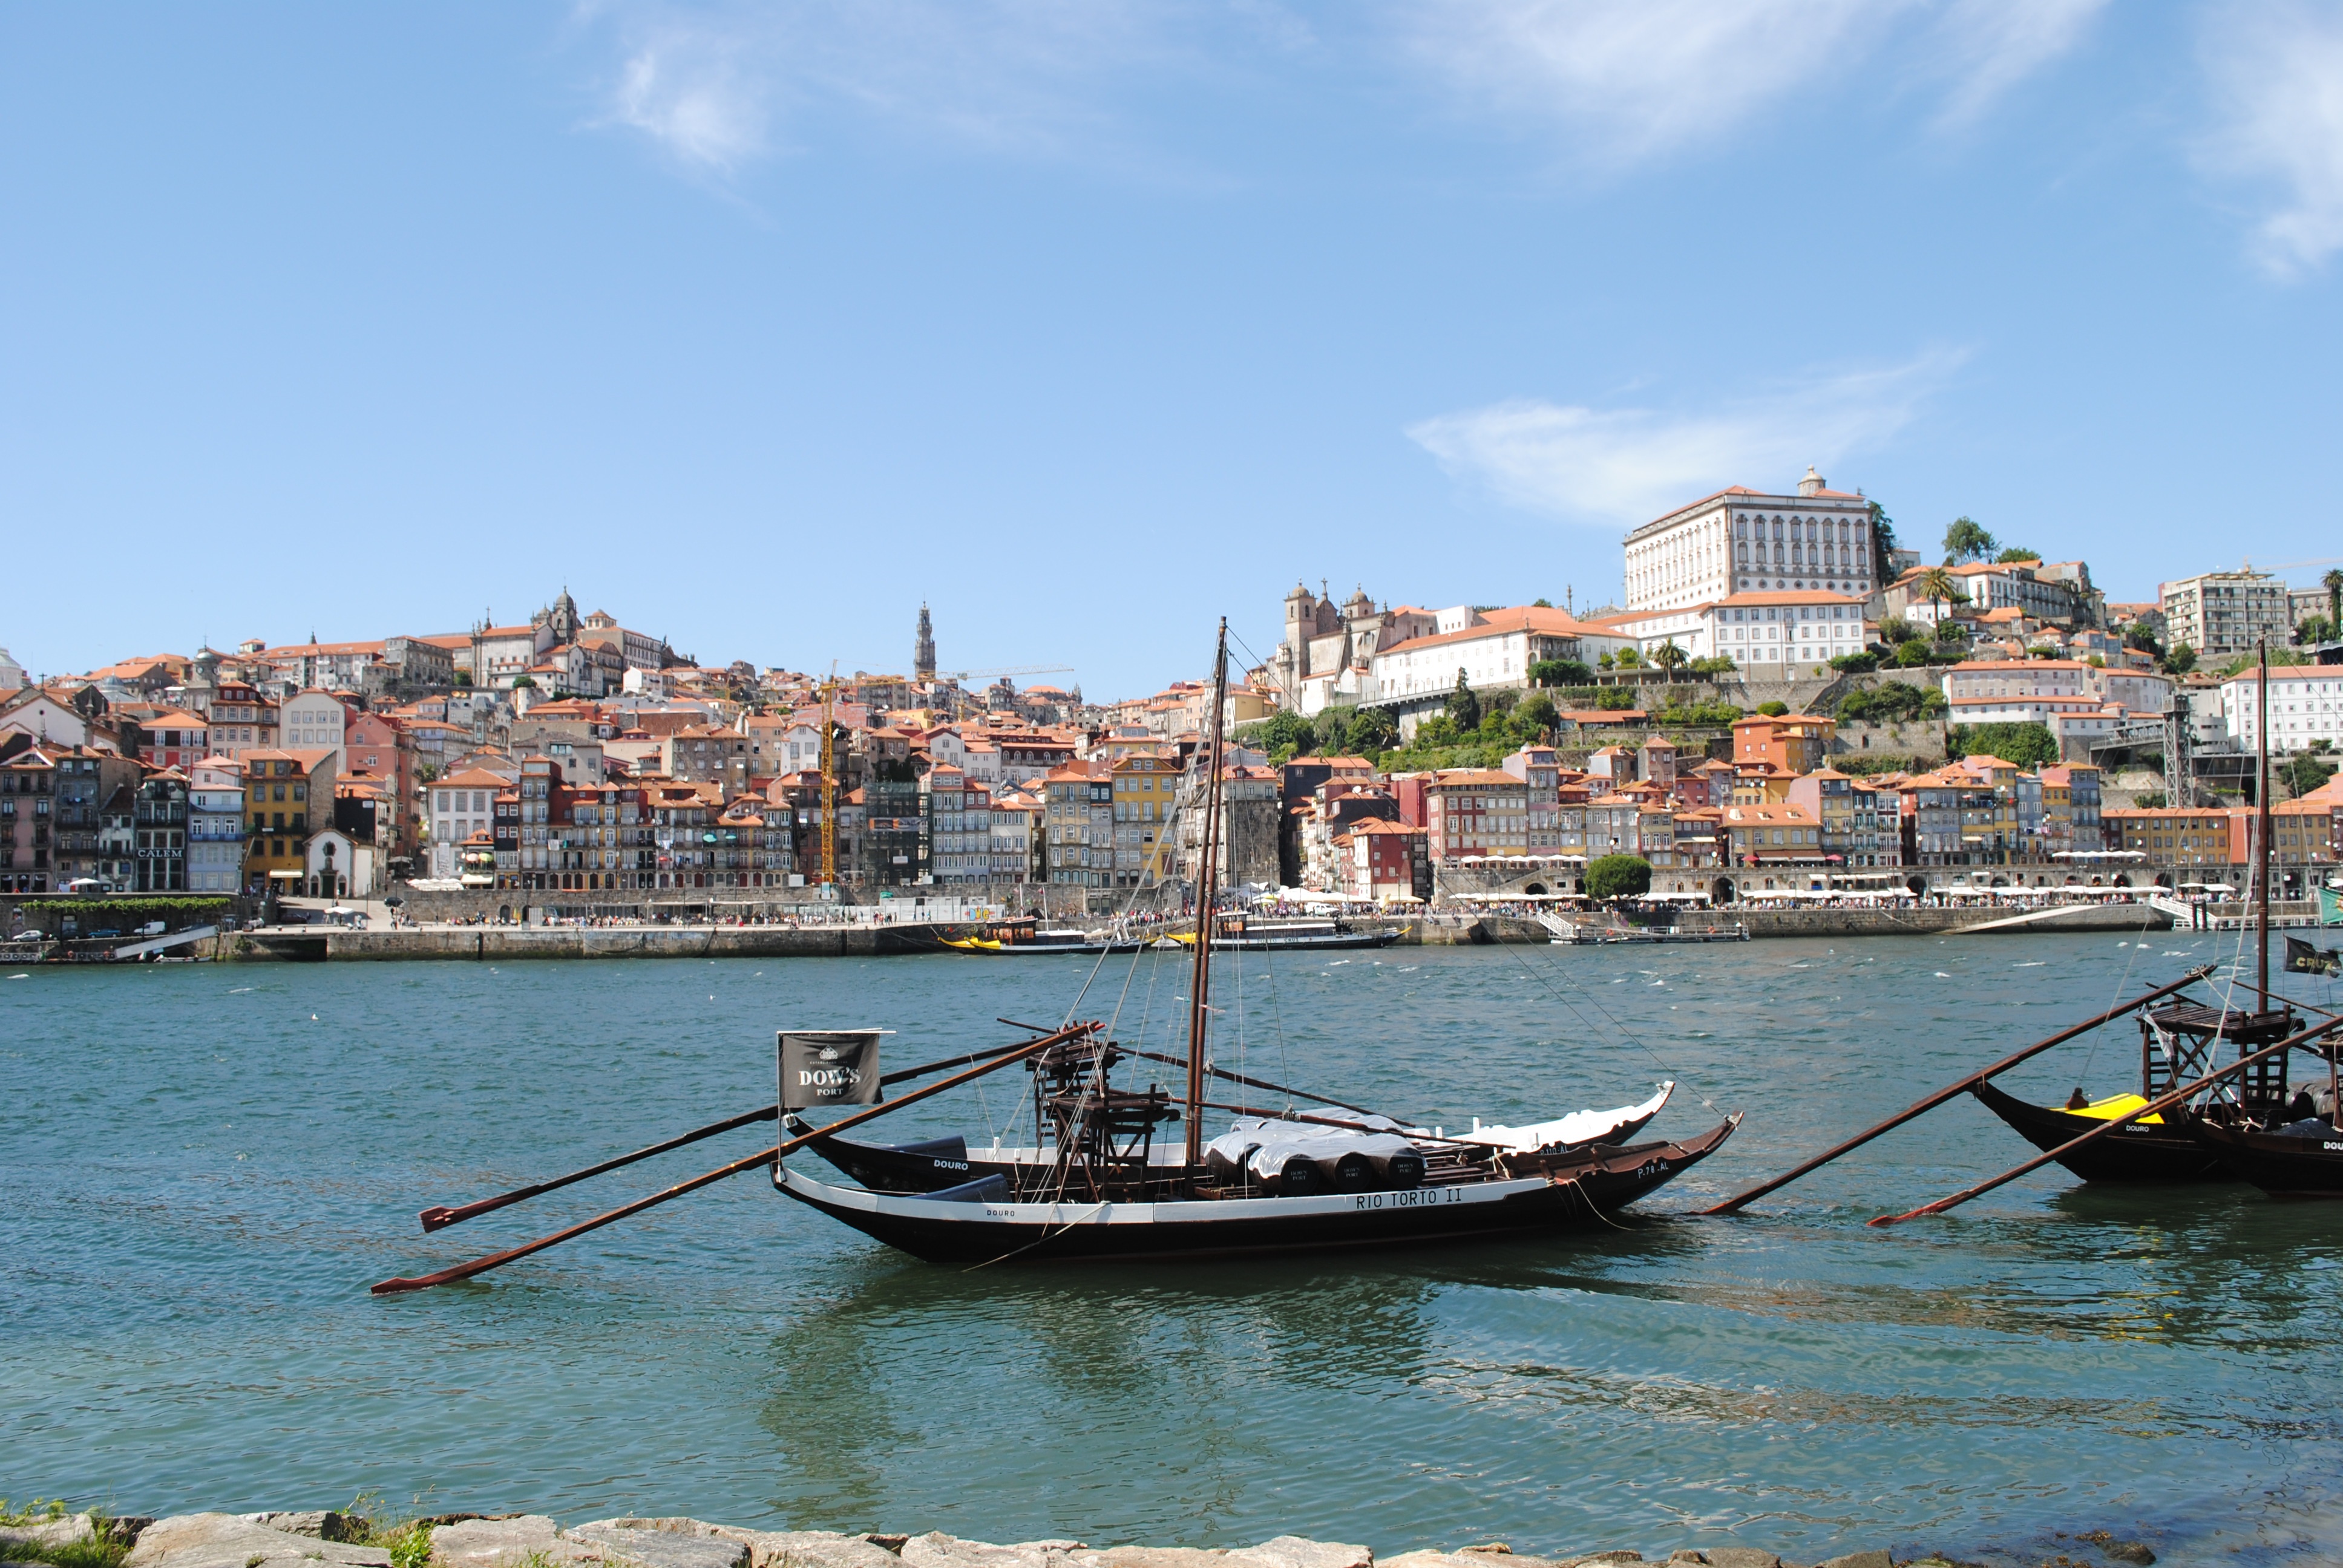
sea, boat, vehicle, bay, harbor, port, waterway, boating, watercraft, watercraft rowing